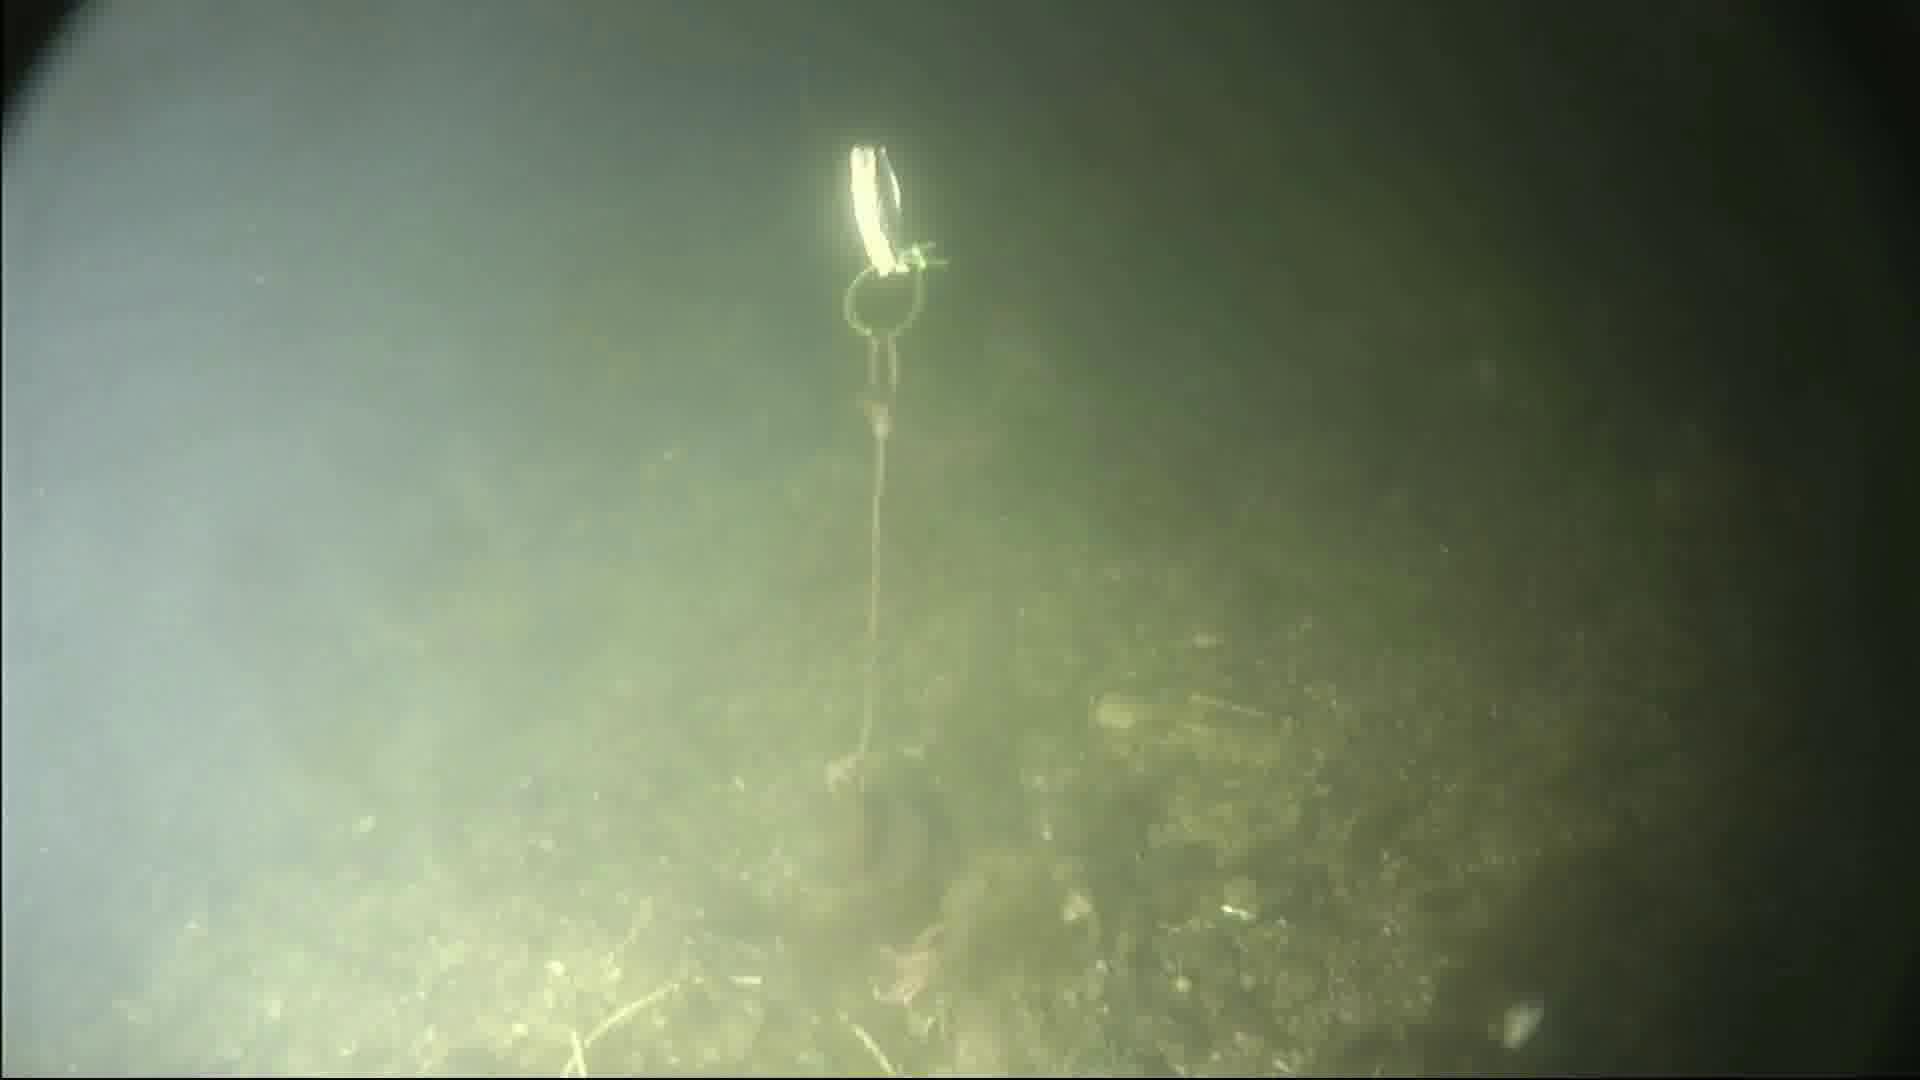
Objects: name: starfish